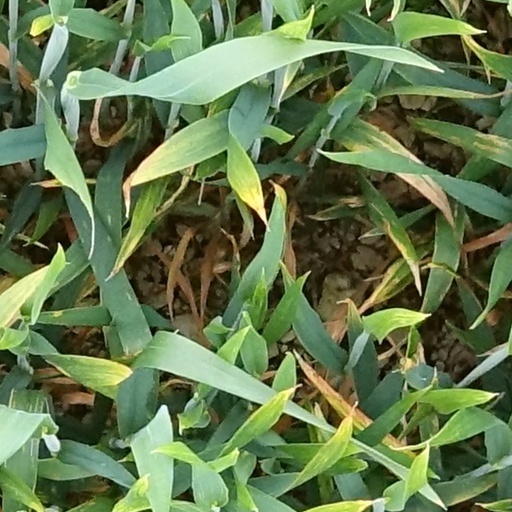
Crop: wheat